Recreational fishing

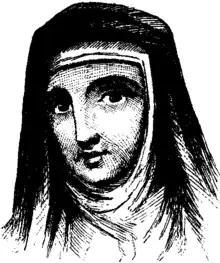
Sketch of Juliana Berners, author of the earliest essay on recreational fishing.

The early evolution of fishing as a recreation is not clear, but there is anecdotal evidence for fly fishing in Japan as early as the 9th century BCE, and Claudius Aelianus (175–235 CE) describes fly fishing in Europe in his work "On the Nature of Animals".